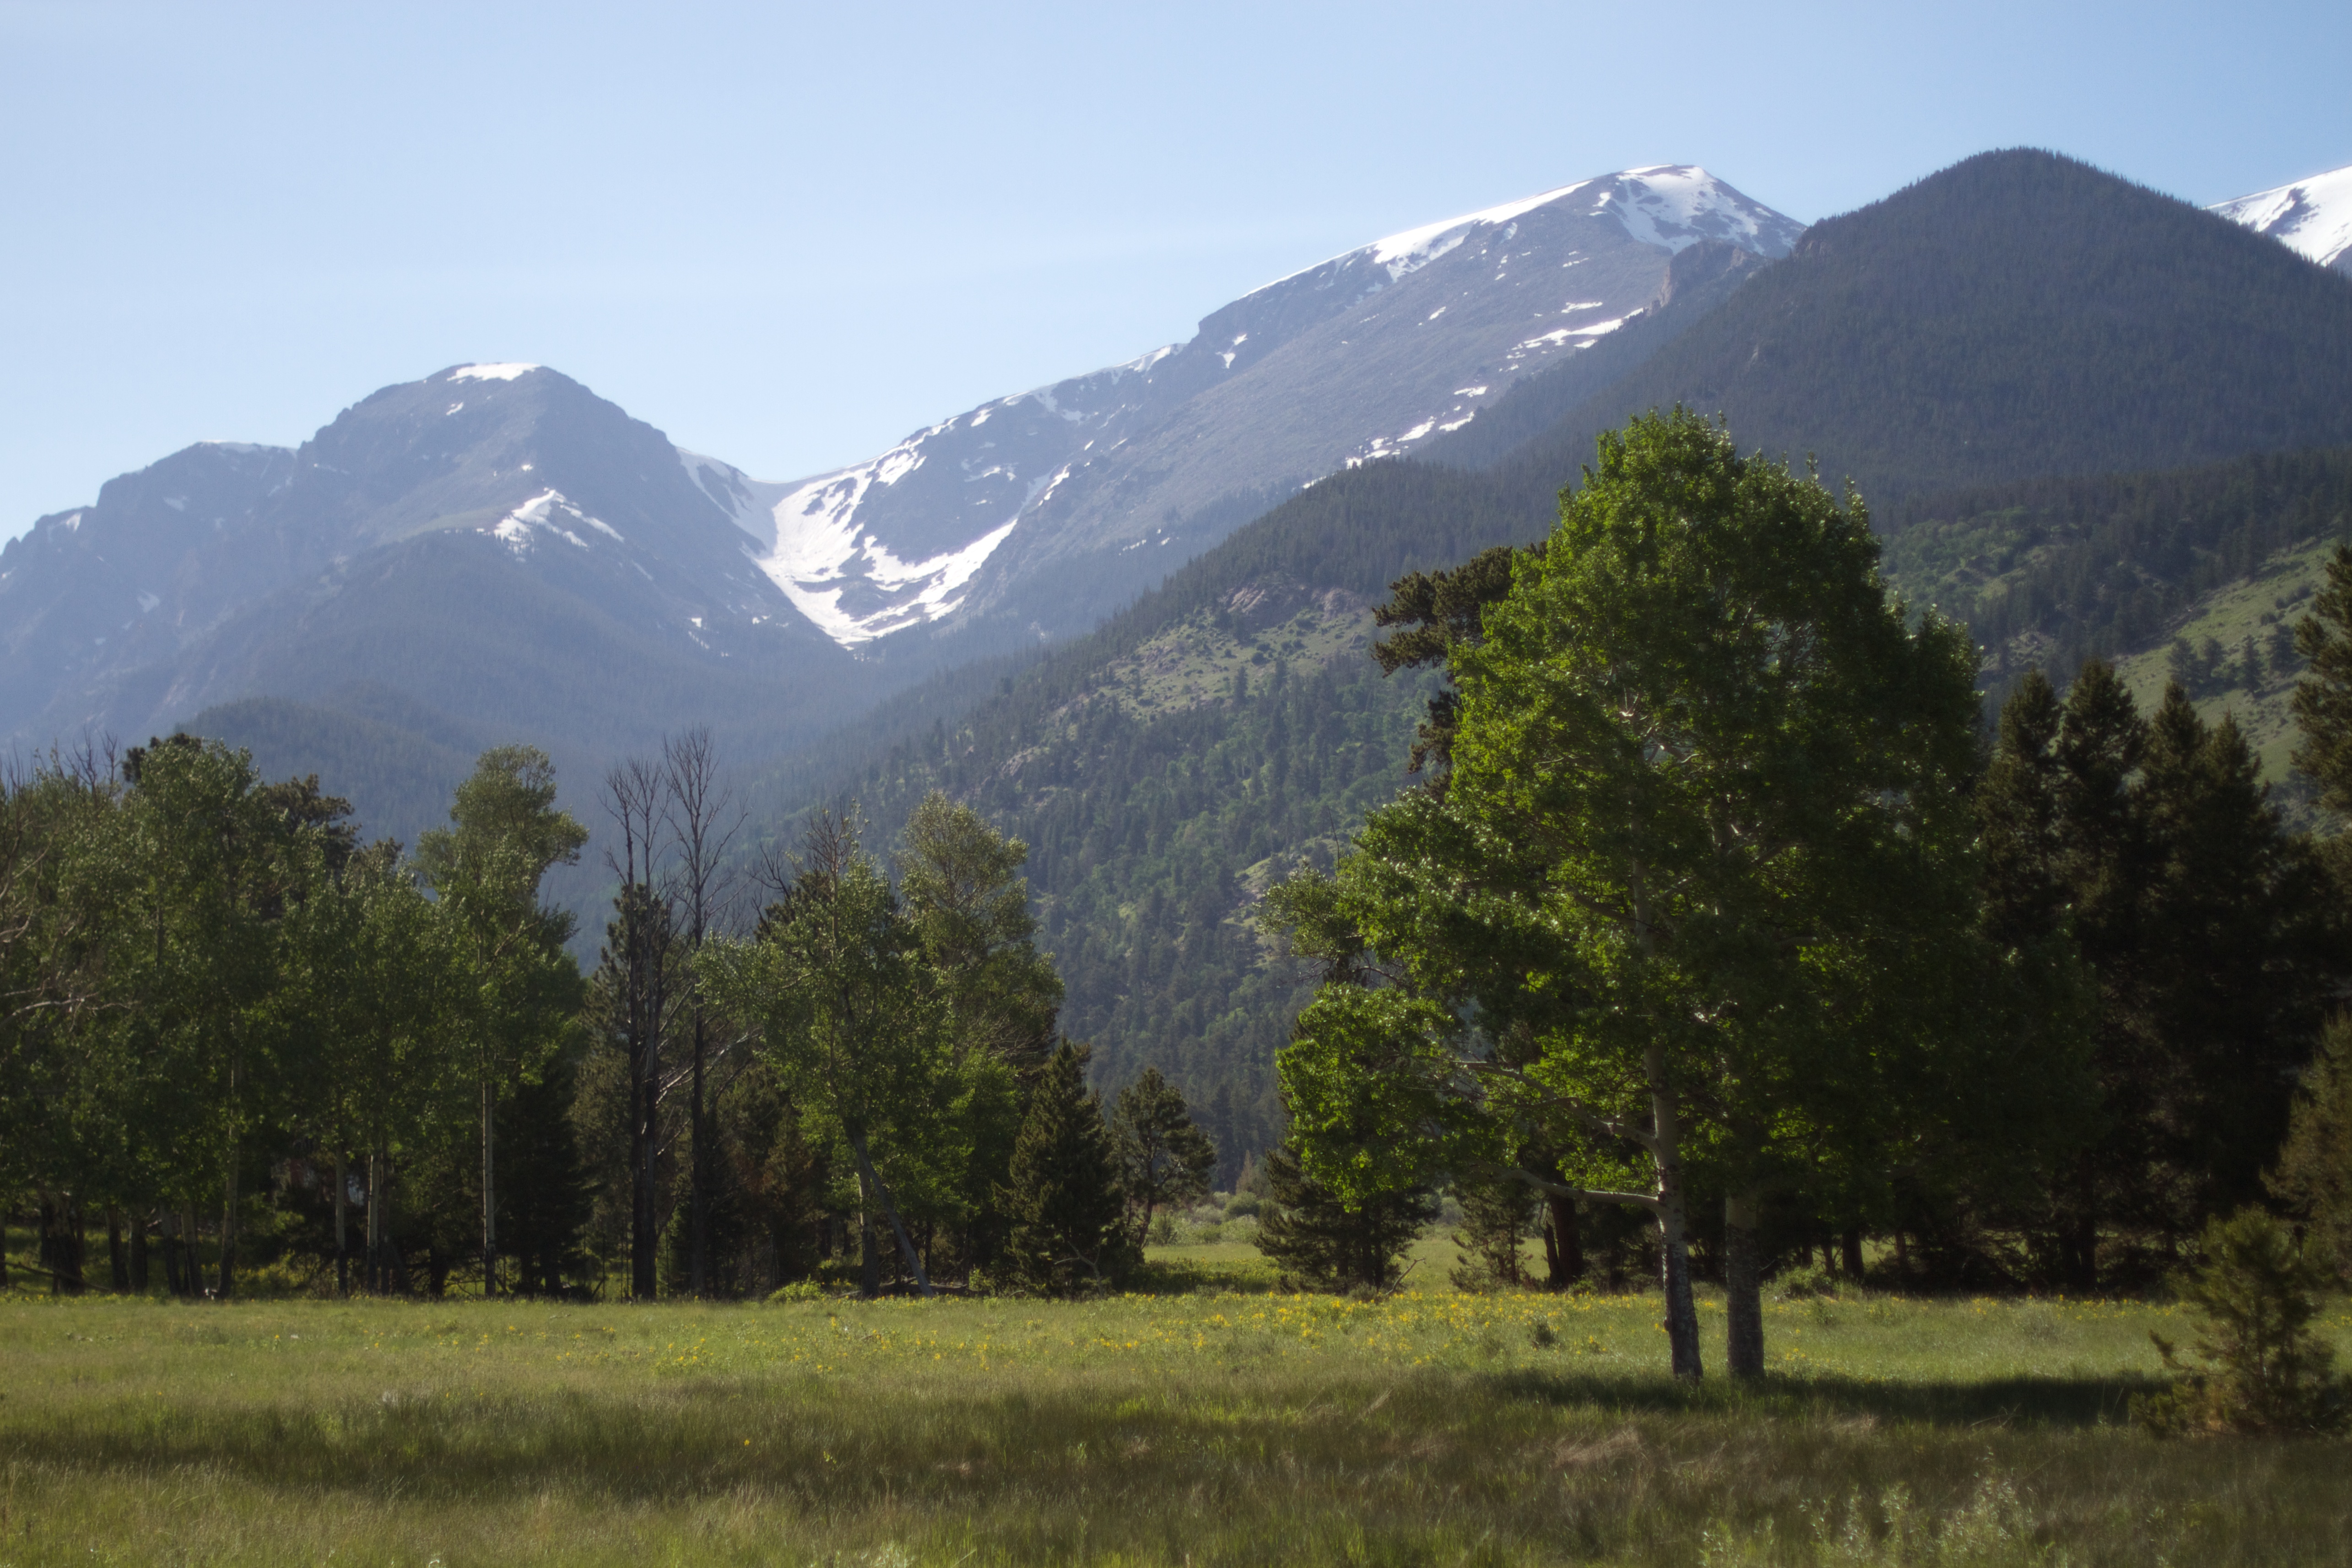
landscape, wilderness, mountain, meadow, hill, lake, valley, mountain range, pasture, ridge, plain, alps, grassland, plateau, fell, ecosystem, landform, geographical feature, mountainous landforms